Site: brandenburg
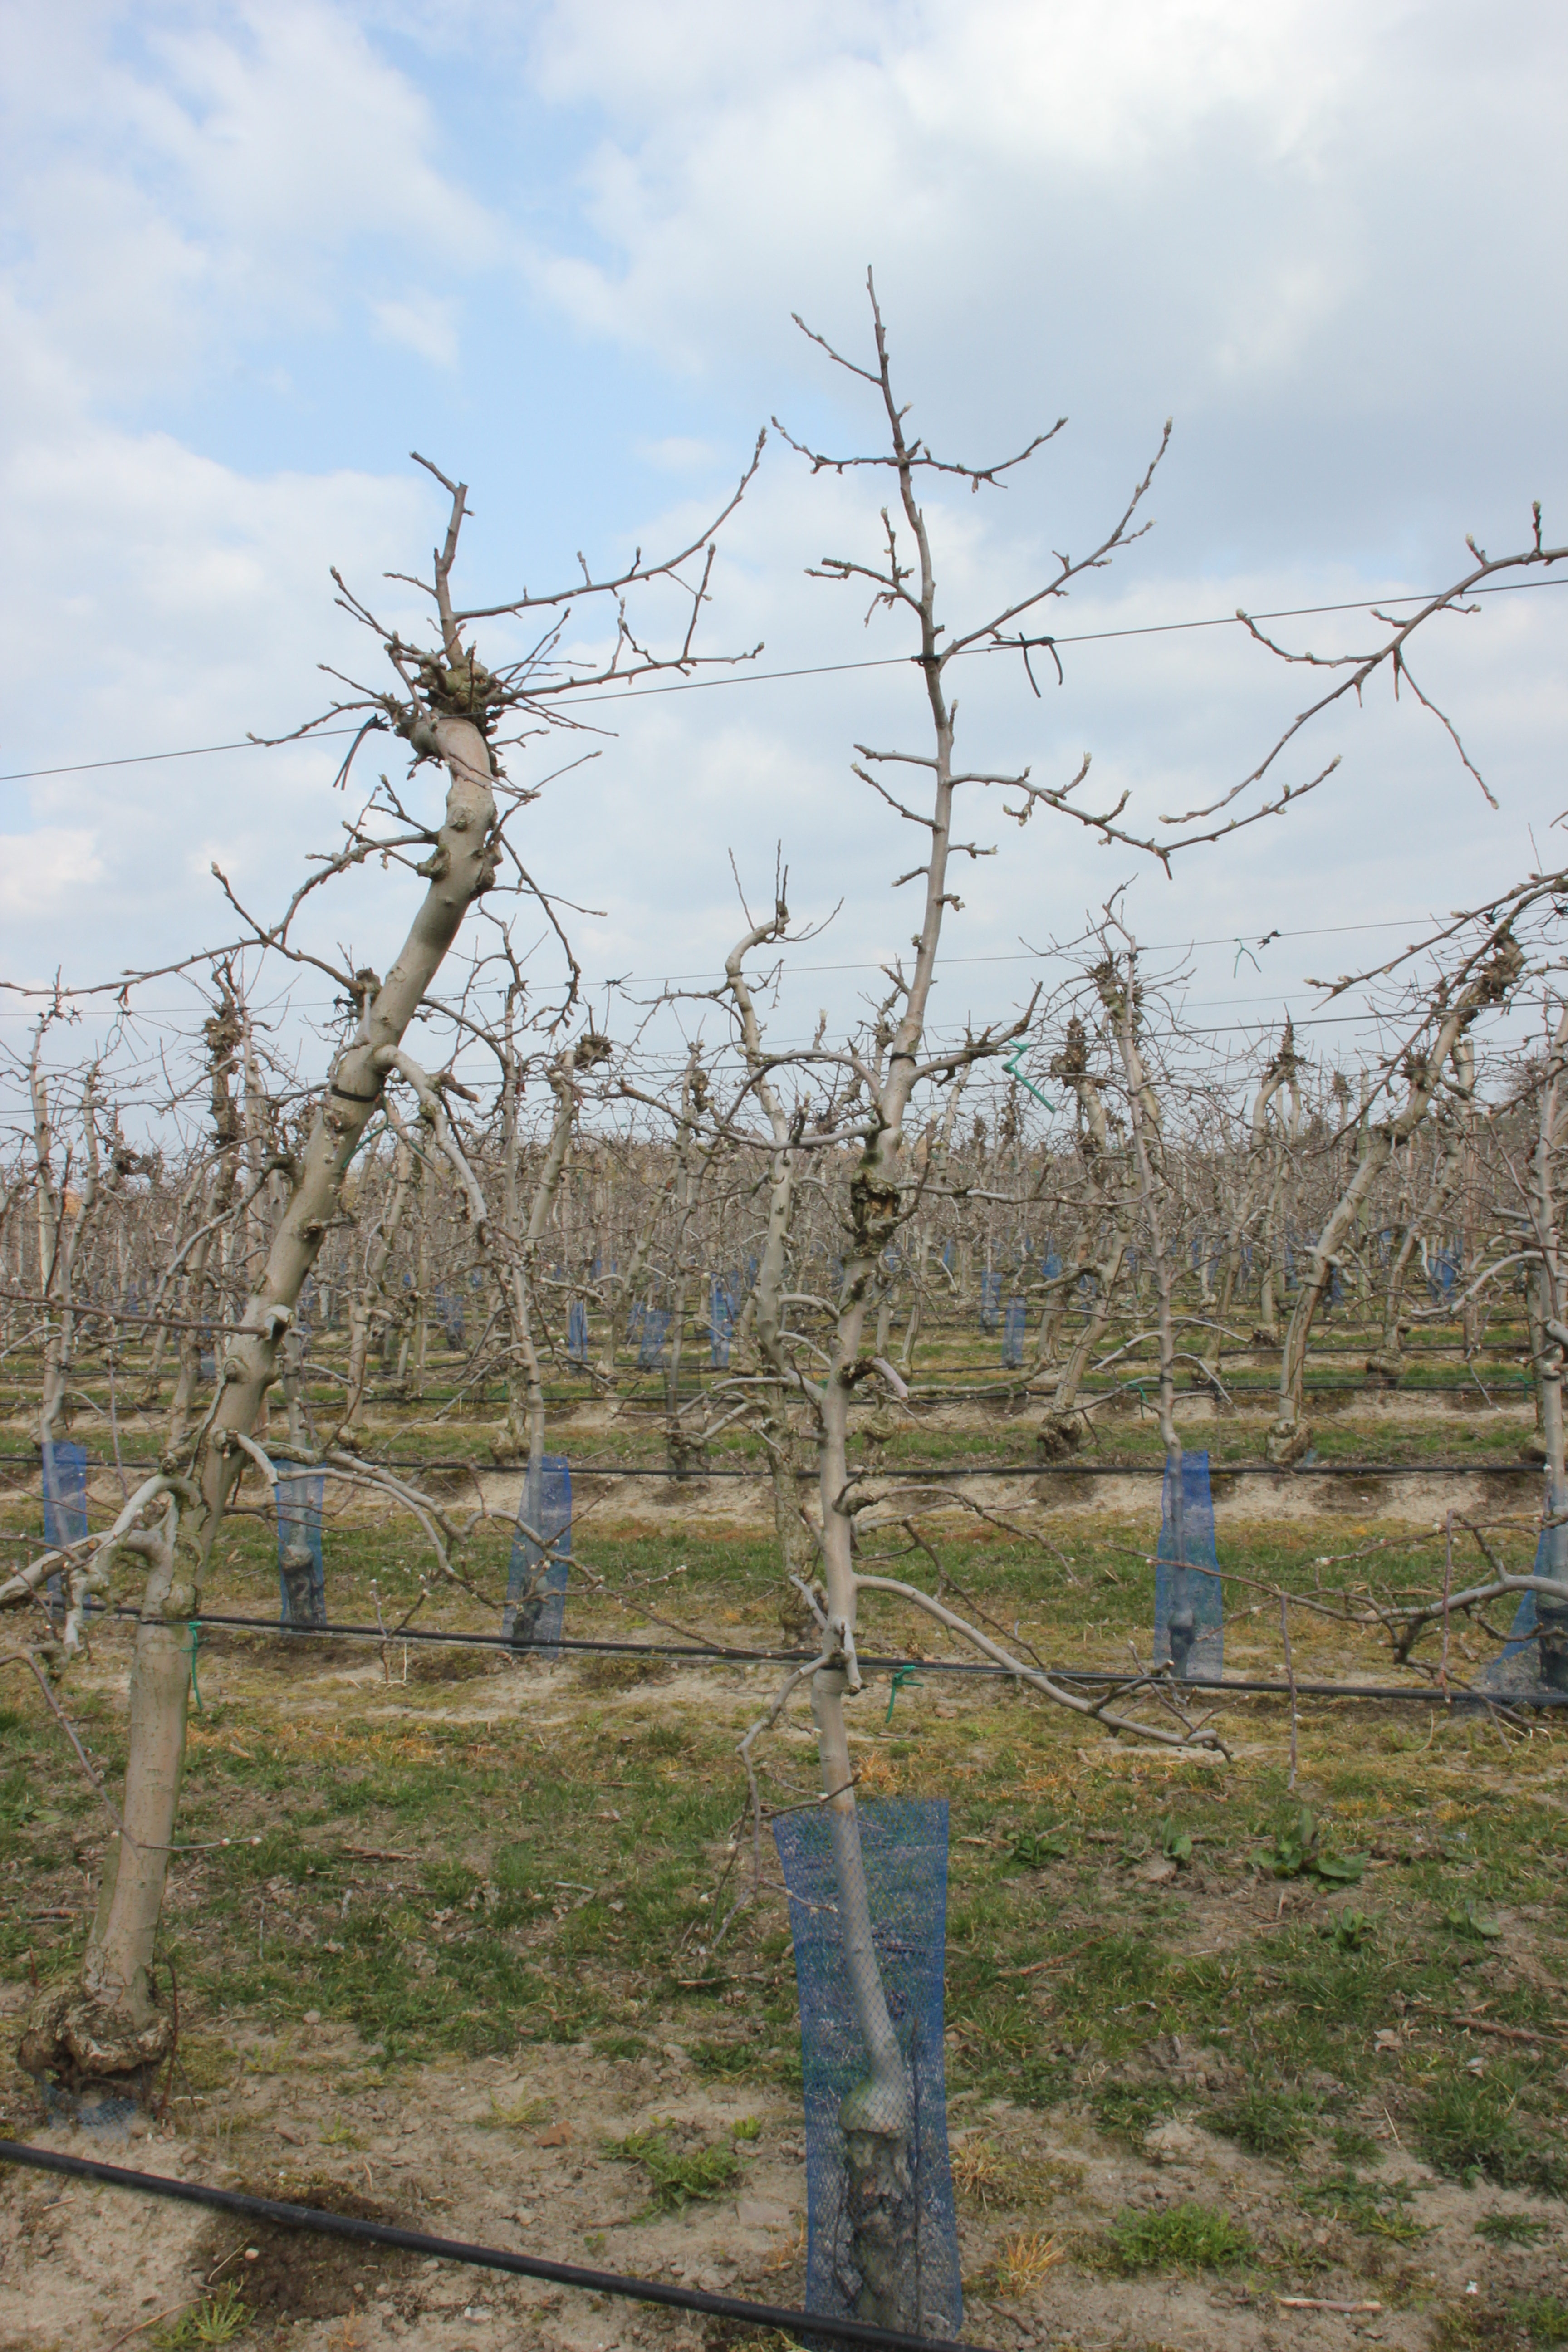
Growth stage (BBCH 03): Bud development